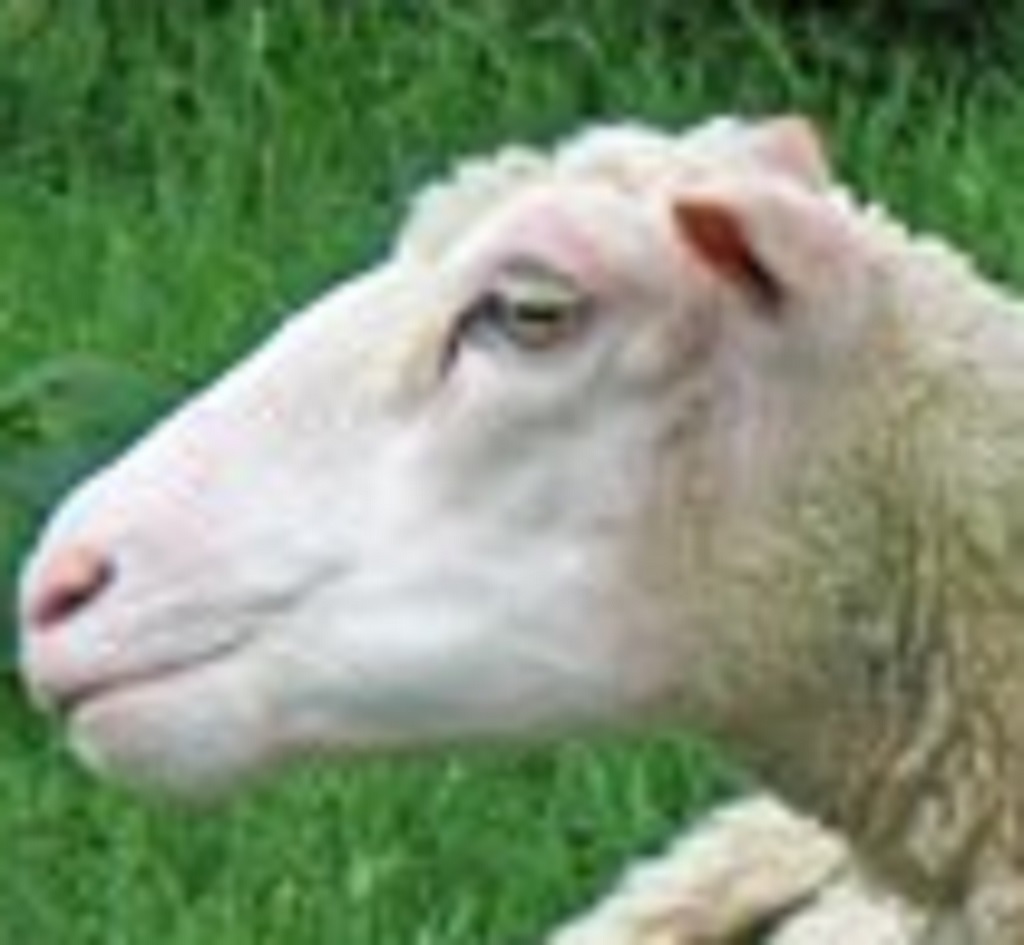
Label: no pain